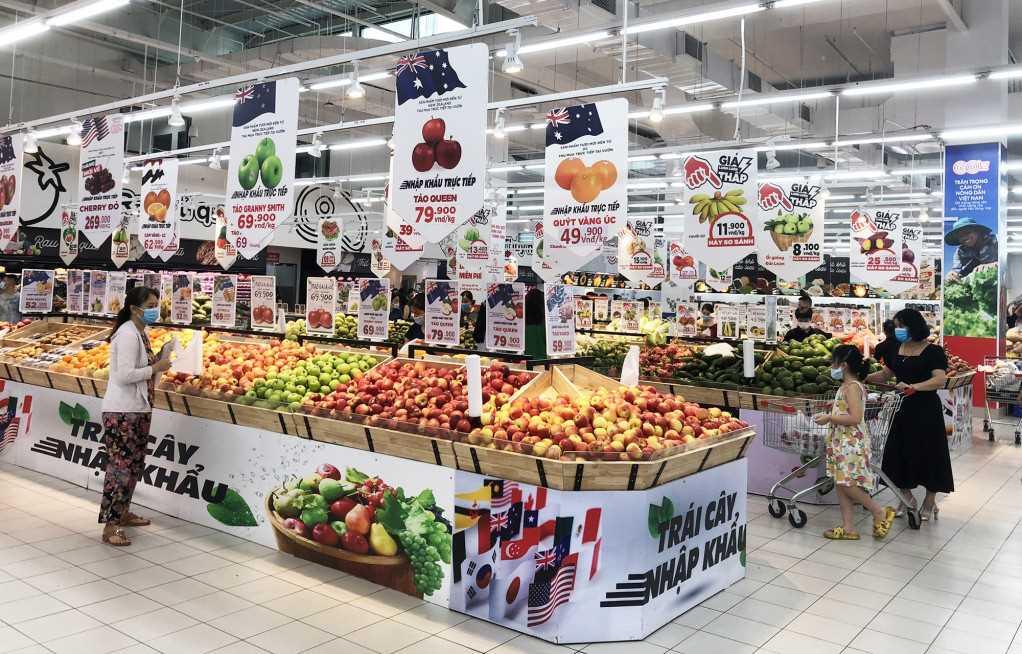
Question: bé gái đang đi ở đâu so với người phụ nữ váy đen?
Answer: bé gái đang đi phía trước người phụ nữ